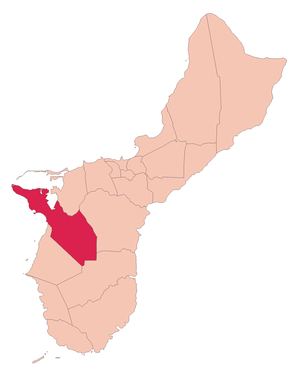
Santa Rita est l'une des dix-neuf villes du territoire des États-Unis de Guam.